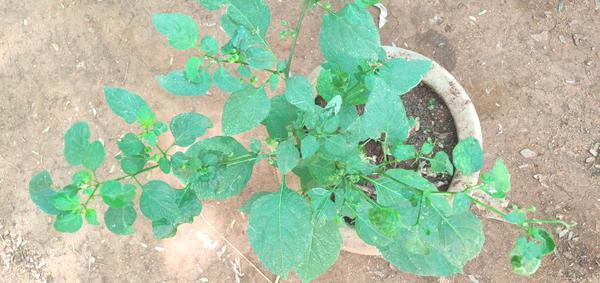
Plant: Ganike